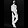
Label: Trouser